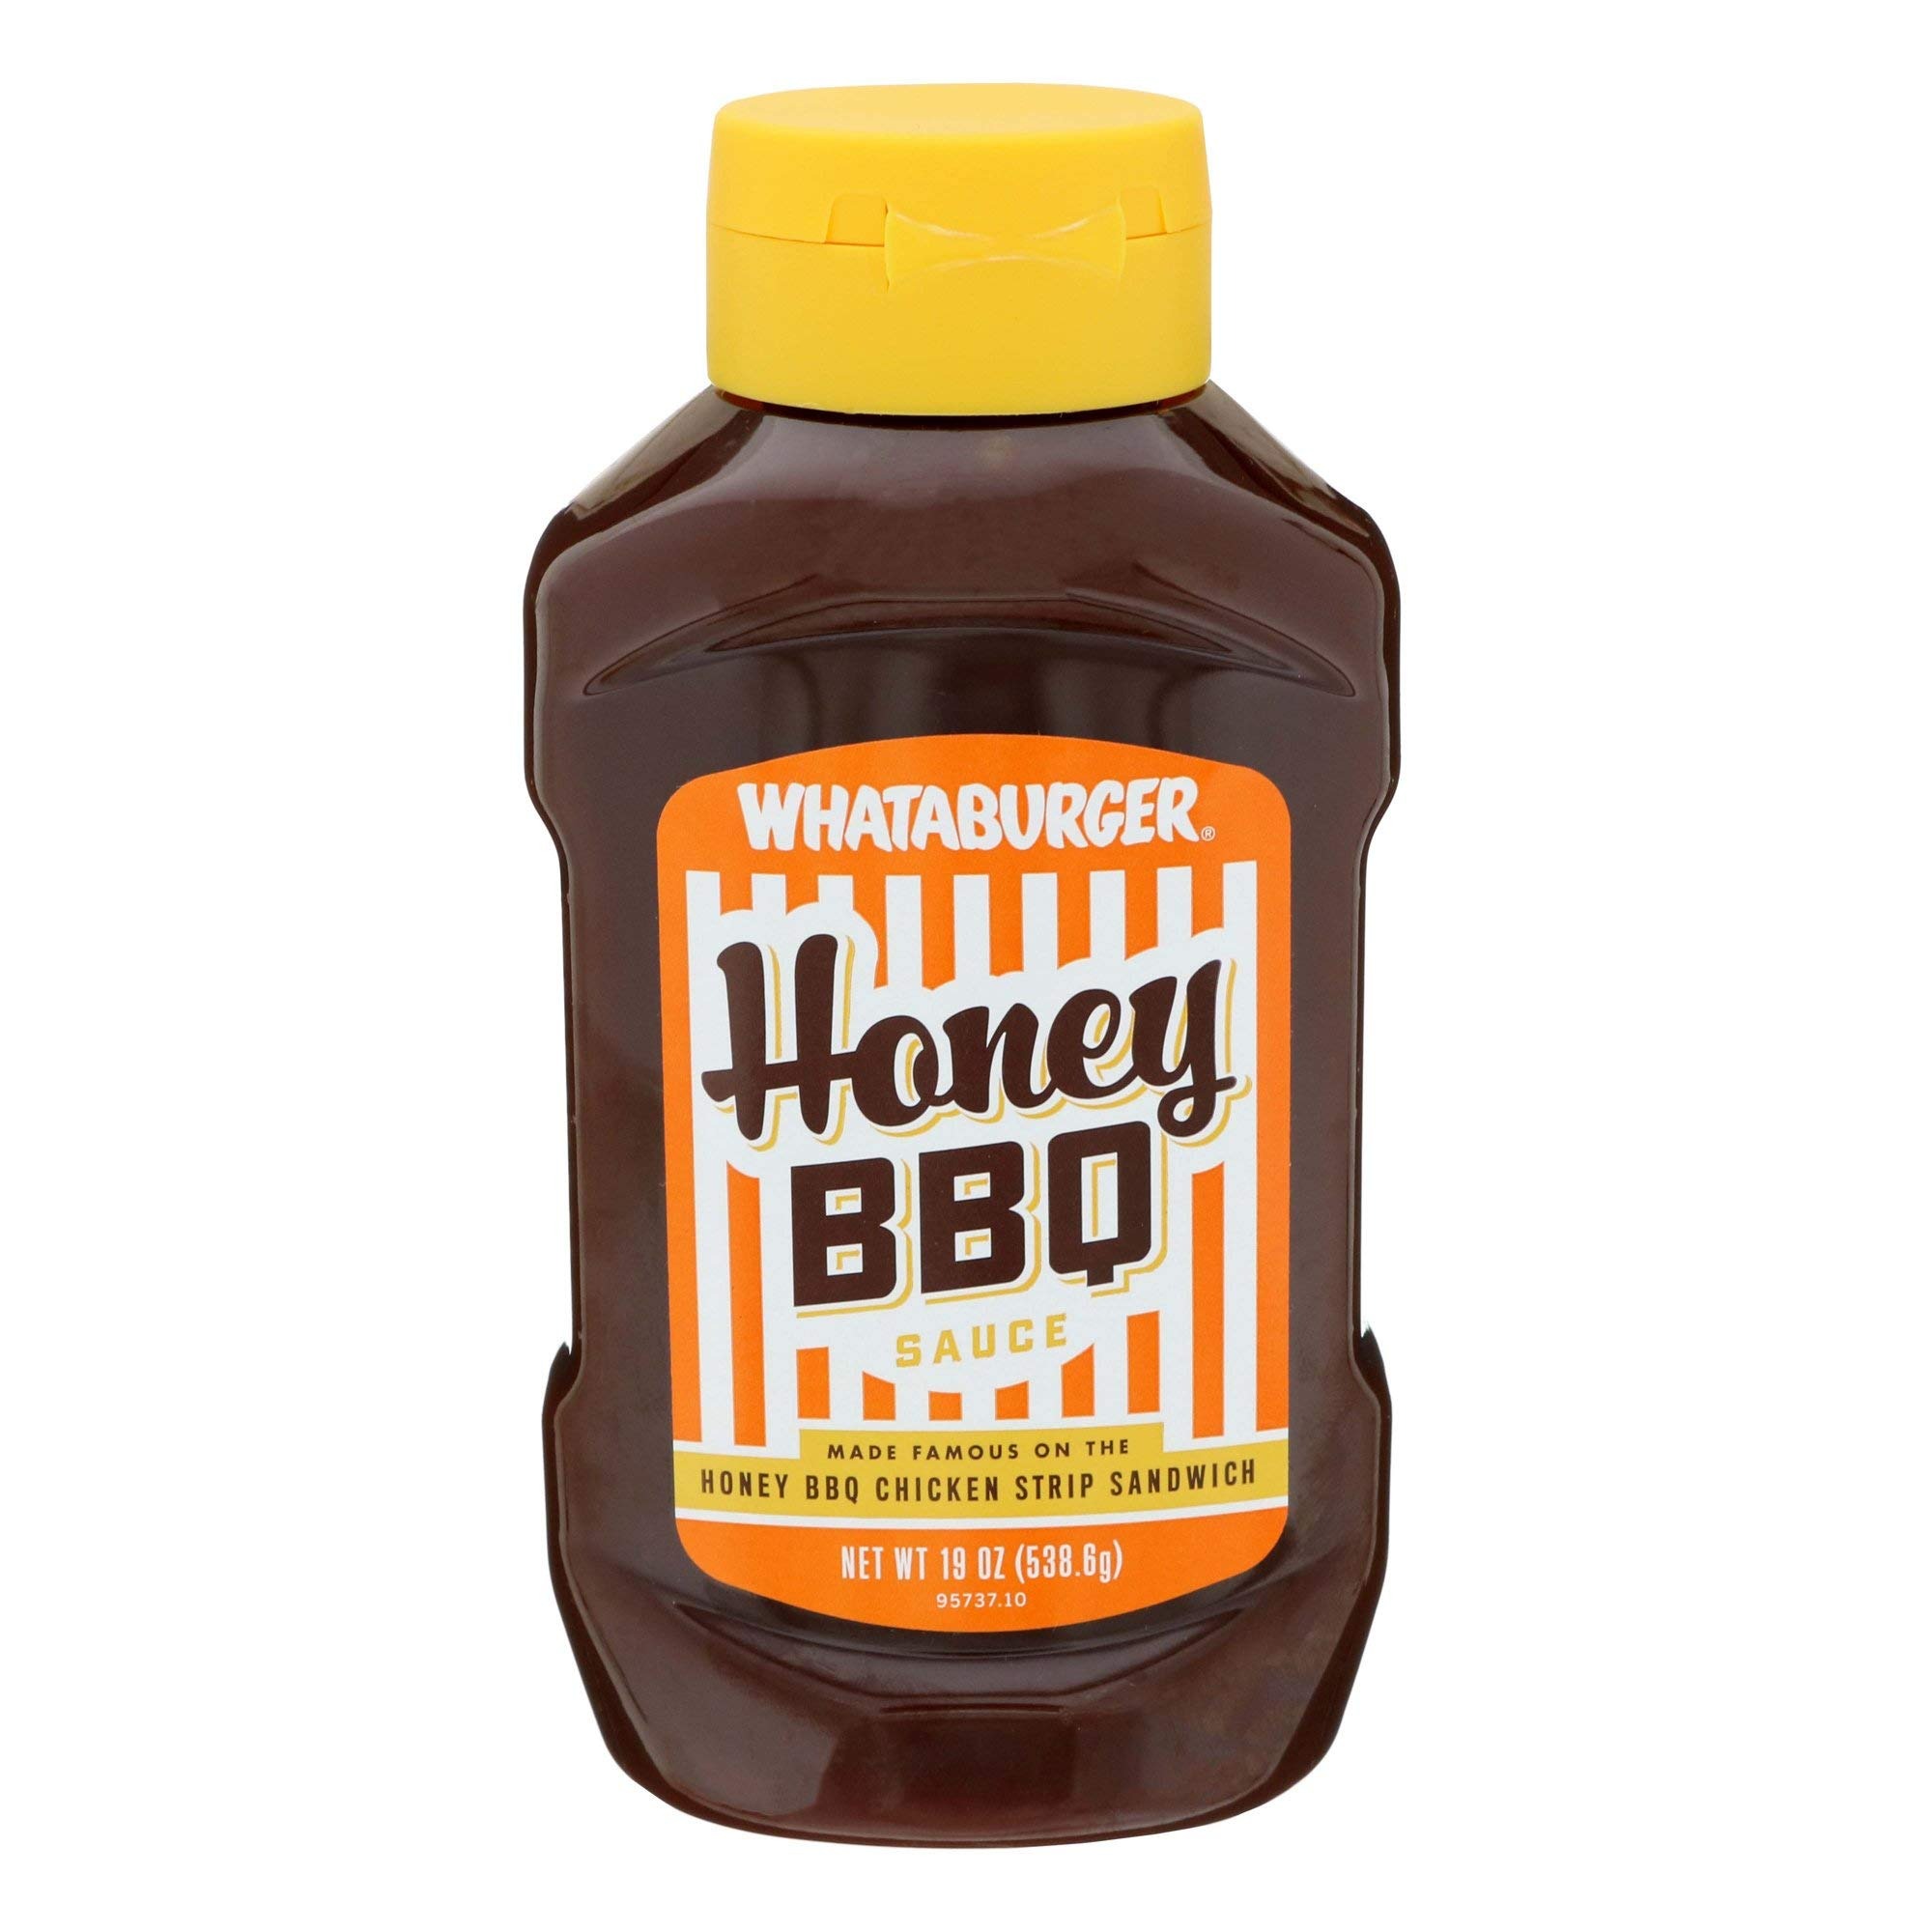
Item Name: Whataburger Signature Sauce (Honey BBQ, 2 Pack)
Value: 38.0
Unit: Ounce

Price: 7.16